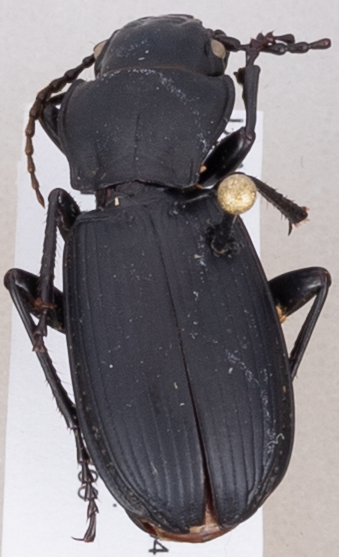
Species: Pterostichus lama
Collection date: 2019-08-06
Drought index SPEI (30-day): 0.764
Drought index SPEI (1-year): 0.54
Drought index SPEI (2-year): -0.03